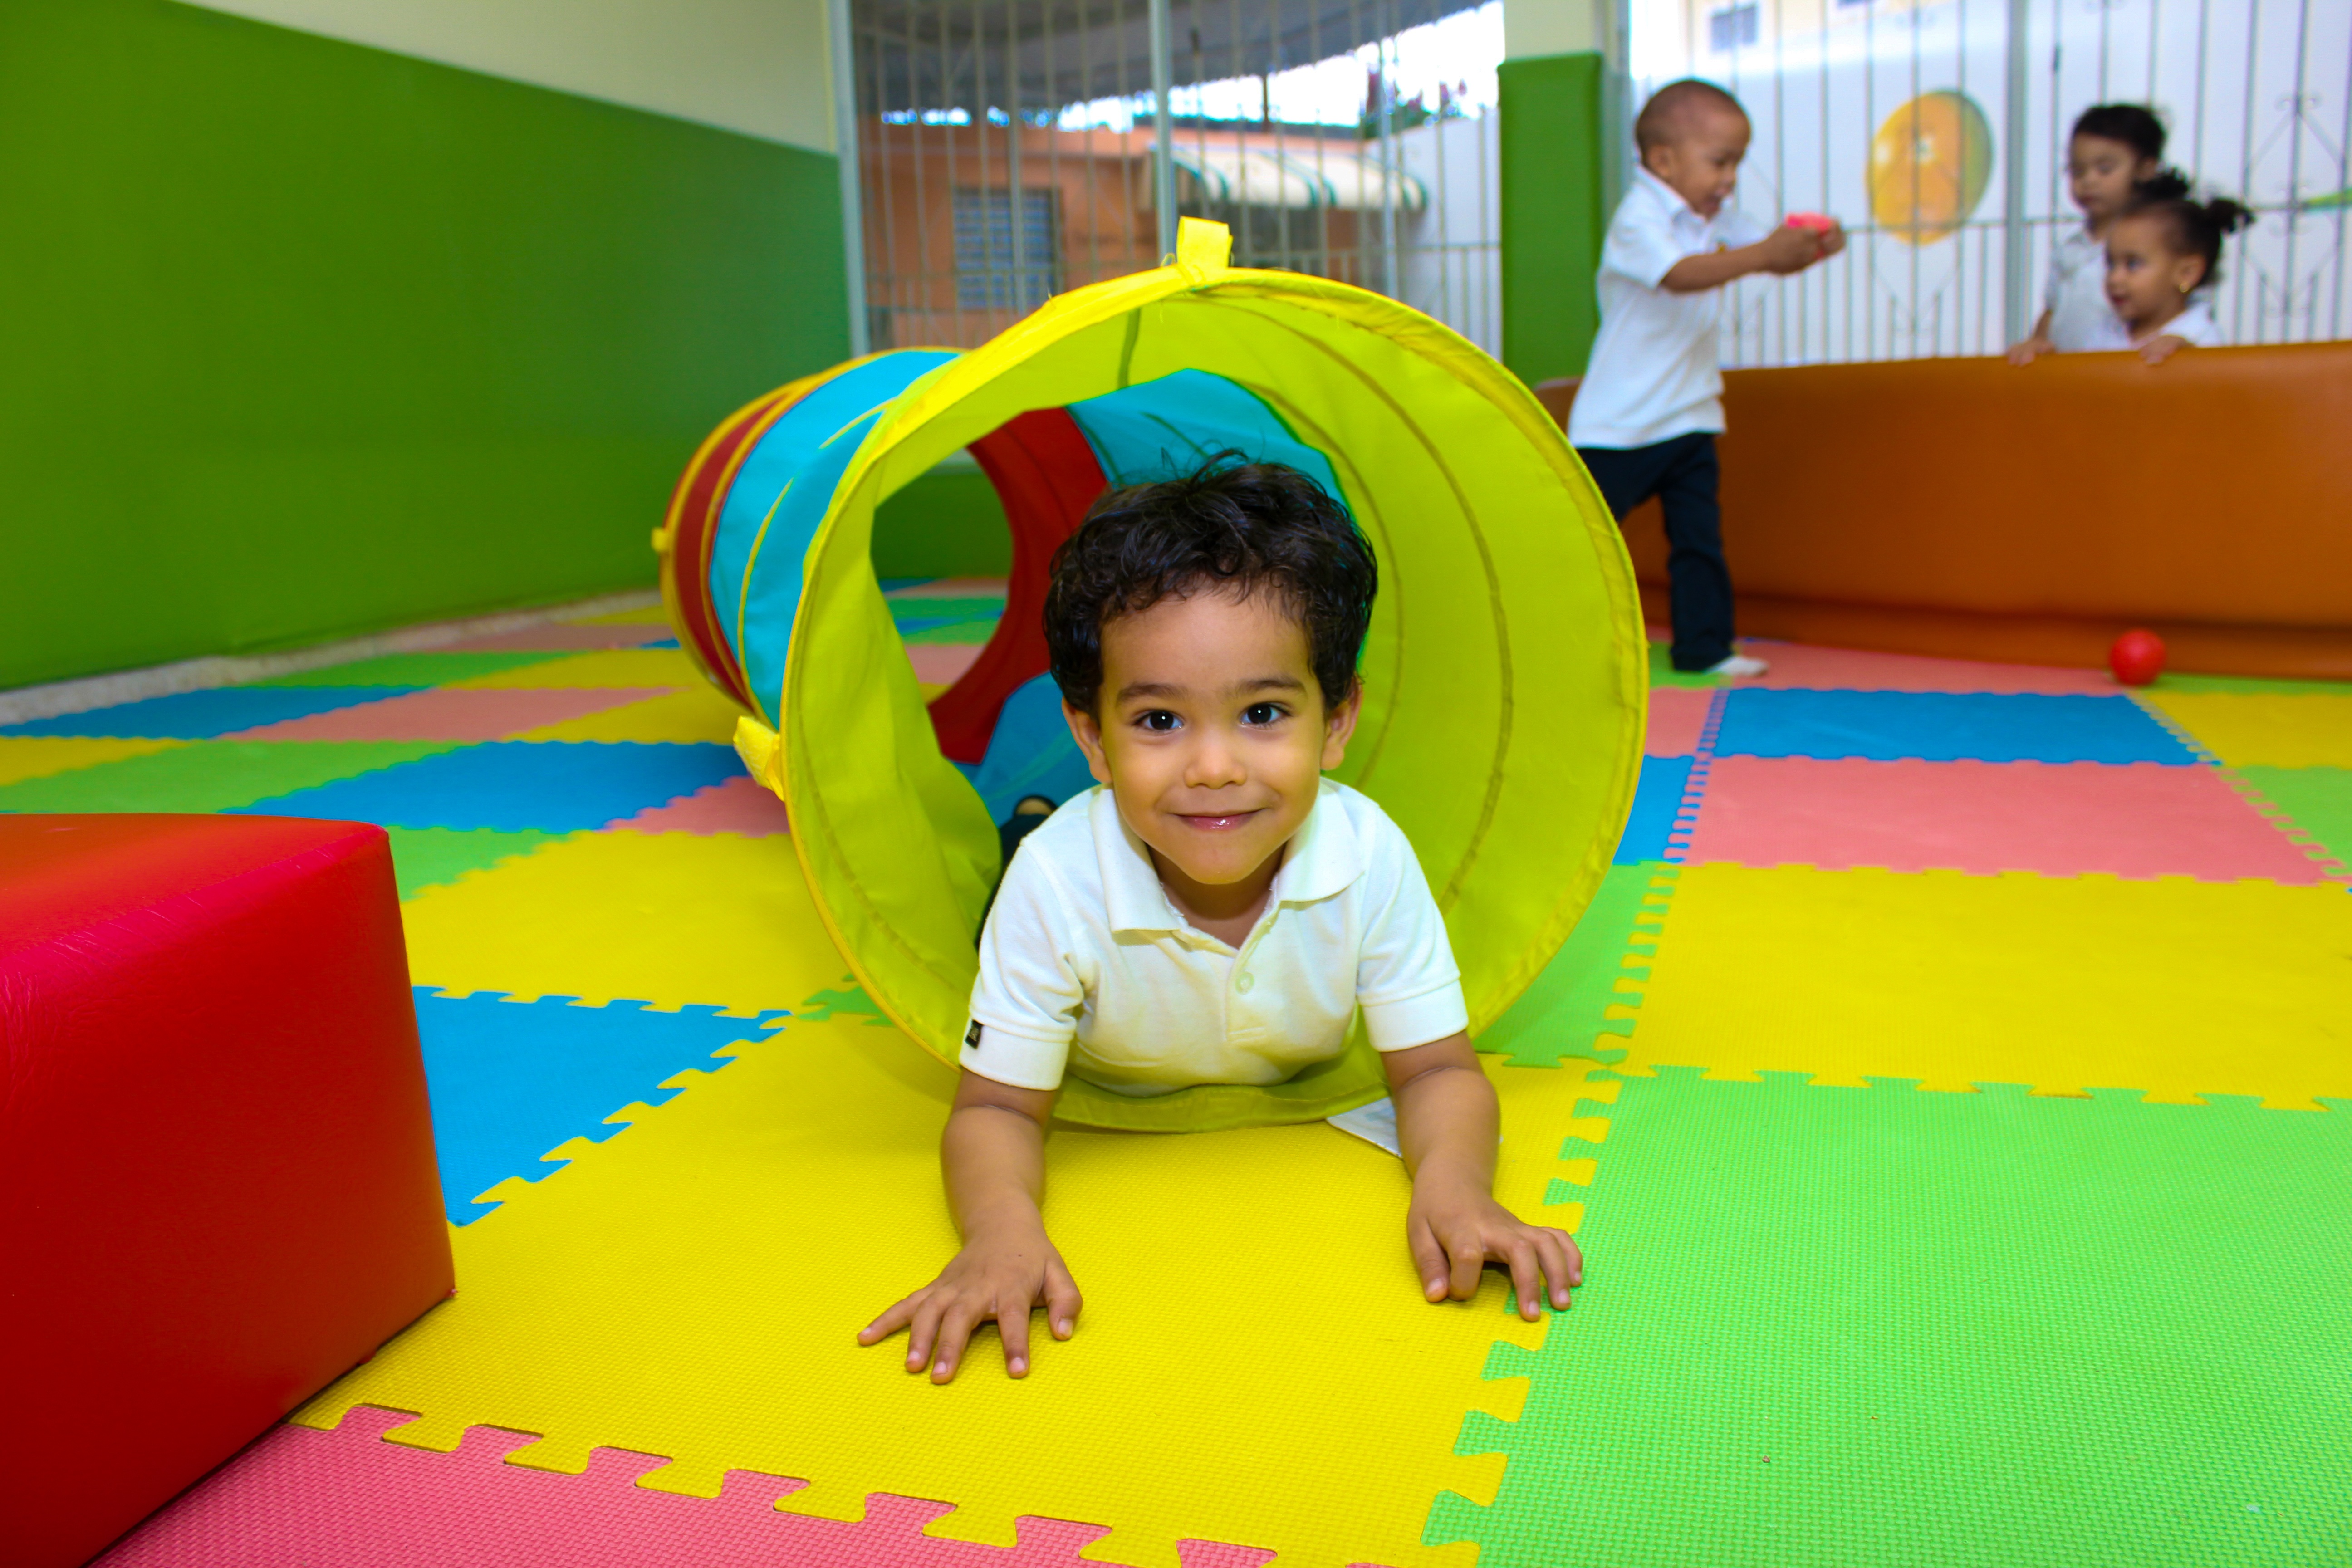
play, color, child, yellow, children, colors, fun, toddler, kindergarten, school, day, enjoying, pool balls